Joseph Kupelwieser

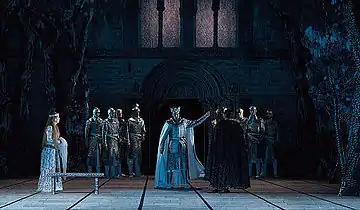
Scene from a performance of Schubert's "Fierrabras" at the Salzburg Festival in 2014

His best-known work is the libretto for the opera "Fierrabras", by Franz Schubert, whom he had befriended at the Nonsense Society. Although written and approved by the censors in 1823, it was not performed at the court theatre then. Schubert blamed the librettist, writing in a letter to Leopold Kupelwieser that the opera written by his brother "has been declared to be unusable, and in consequence, there has been no demand for my music". A concert version was performed in 1835, and a staged version finally played in 1897. Kupelwieser also wrote the libretto for "Die Müllerin von Burgos", a "comédie en vaudevilles" by Franz von Suppé, in addition to translating and editing librettos for operas, mostly from French to German for performances in Vienna, including Boieldieu's "Les voitures versées", Meyerbeer's "Il crociato in Egitto", Rossini's "Le siège de Corinthe" and "Matilde di Shabran", Donizetti's "Les martyrs" and "Maria di Rohan", Michael William Balfe's "The Bohemian Girl", and Ferdinand Hérold's "Zampa". Kupelwieser died in Rudolfsheim, now part of Vienna.